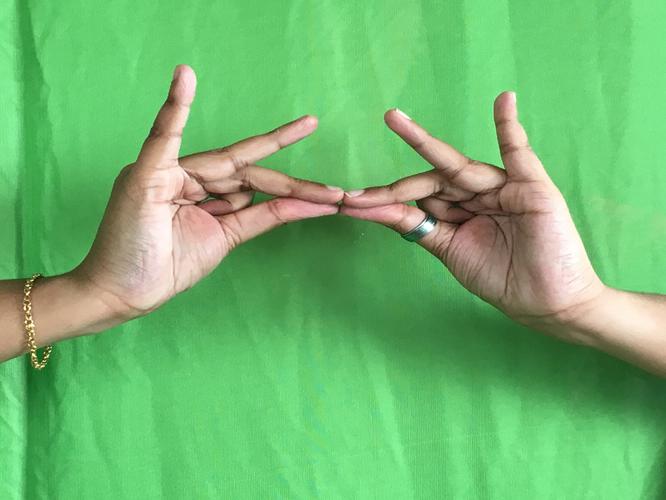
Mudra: Sakata
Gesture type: double_hand